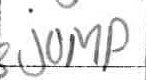
Label: jump